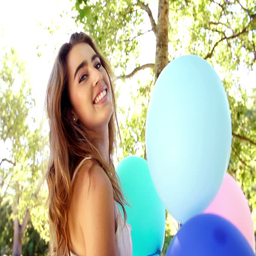
girl enjoying a carefree summer 's day with balloons in the park